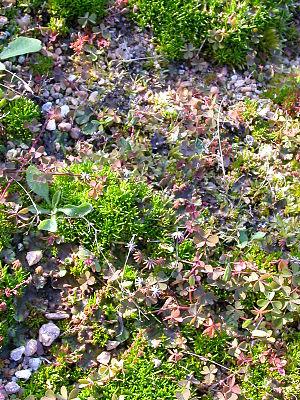
Sagina nodosa au Jardin des plantes de Nantes
Sagina nodosa communément appelée Sagine noueuse, est une espèce de plante vivace de la famille Caryophyllaceae. Cette espèce est similaire à Sagina procumbens mais est légèrement plus grande et n'a que quelques fleurs à l'aisselle des feuilles supérieures. En outre, elle a cinq sépales et pétales.
Cette liste de Tracheophyta de Bosnie-Herzégovine, ainsi que d’espèces introduites est un aperçu incomplet d’espèces de mousses, de fougères, de gymnospermes et d’angiospermes citées dans la littérature disponible en langues bosniaque, croate, serbe et serbo-croate. Cet aperçu n’inclue pas des espèces cultivées ni celles occasionnellement introduites.